Petrified Forest Member

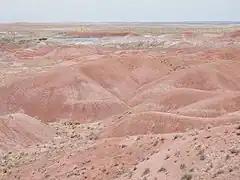
Petrified Forest Member at its type location, north of Tiponi Point, Petrified Forest National Park

The Petrified Forest Member is a stratigraphic unit of the Chinle Formation in Arizona, Colorado, New Mexico, Nevada, and Utah. It preserves fossils dating back to the Triassic period.